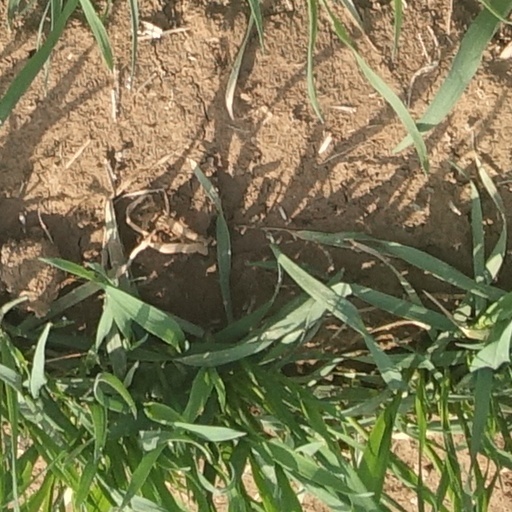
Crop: wheat